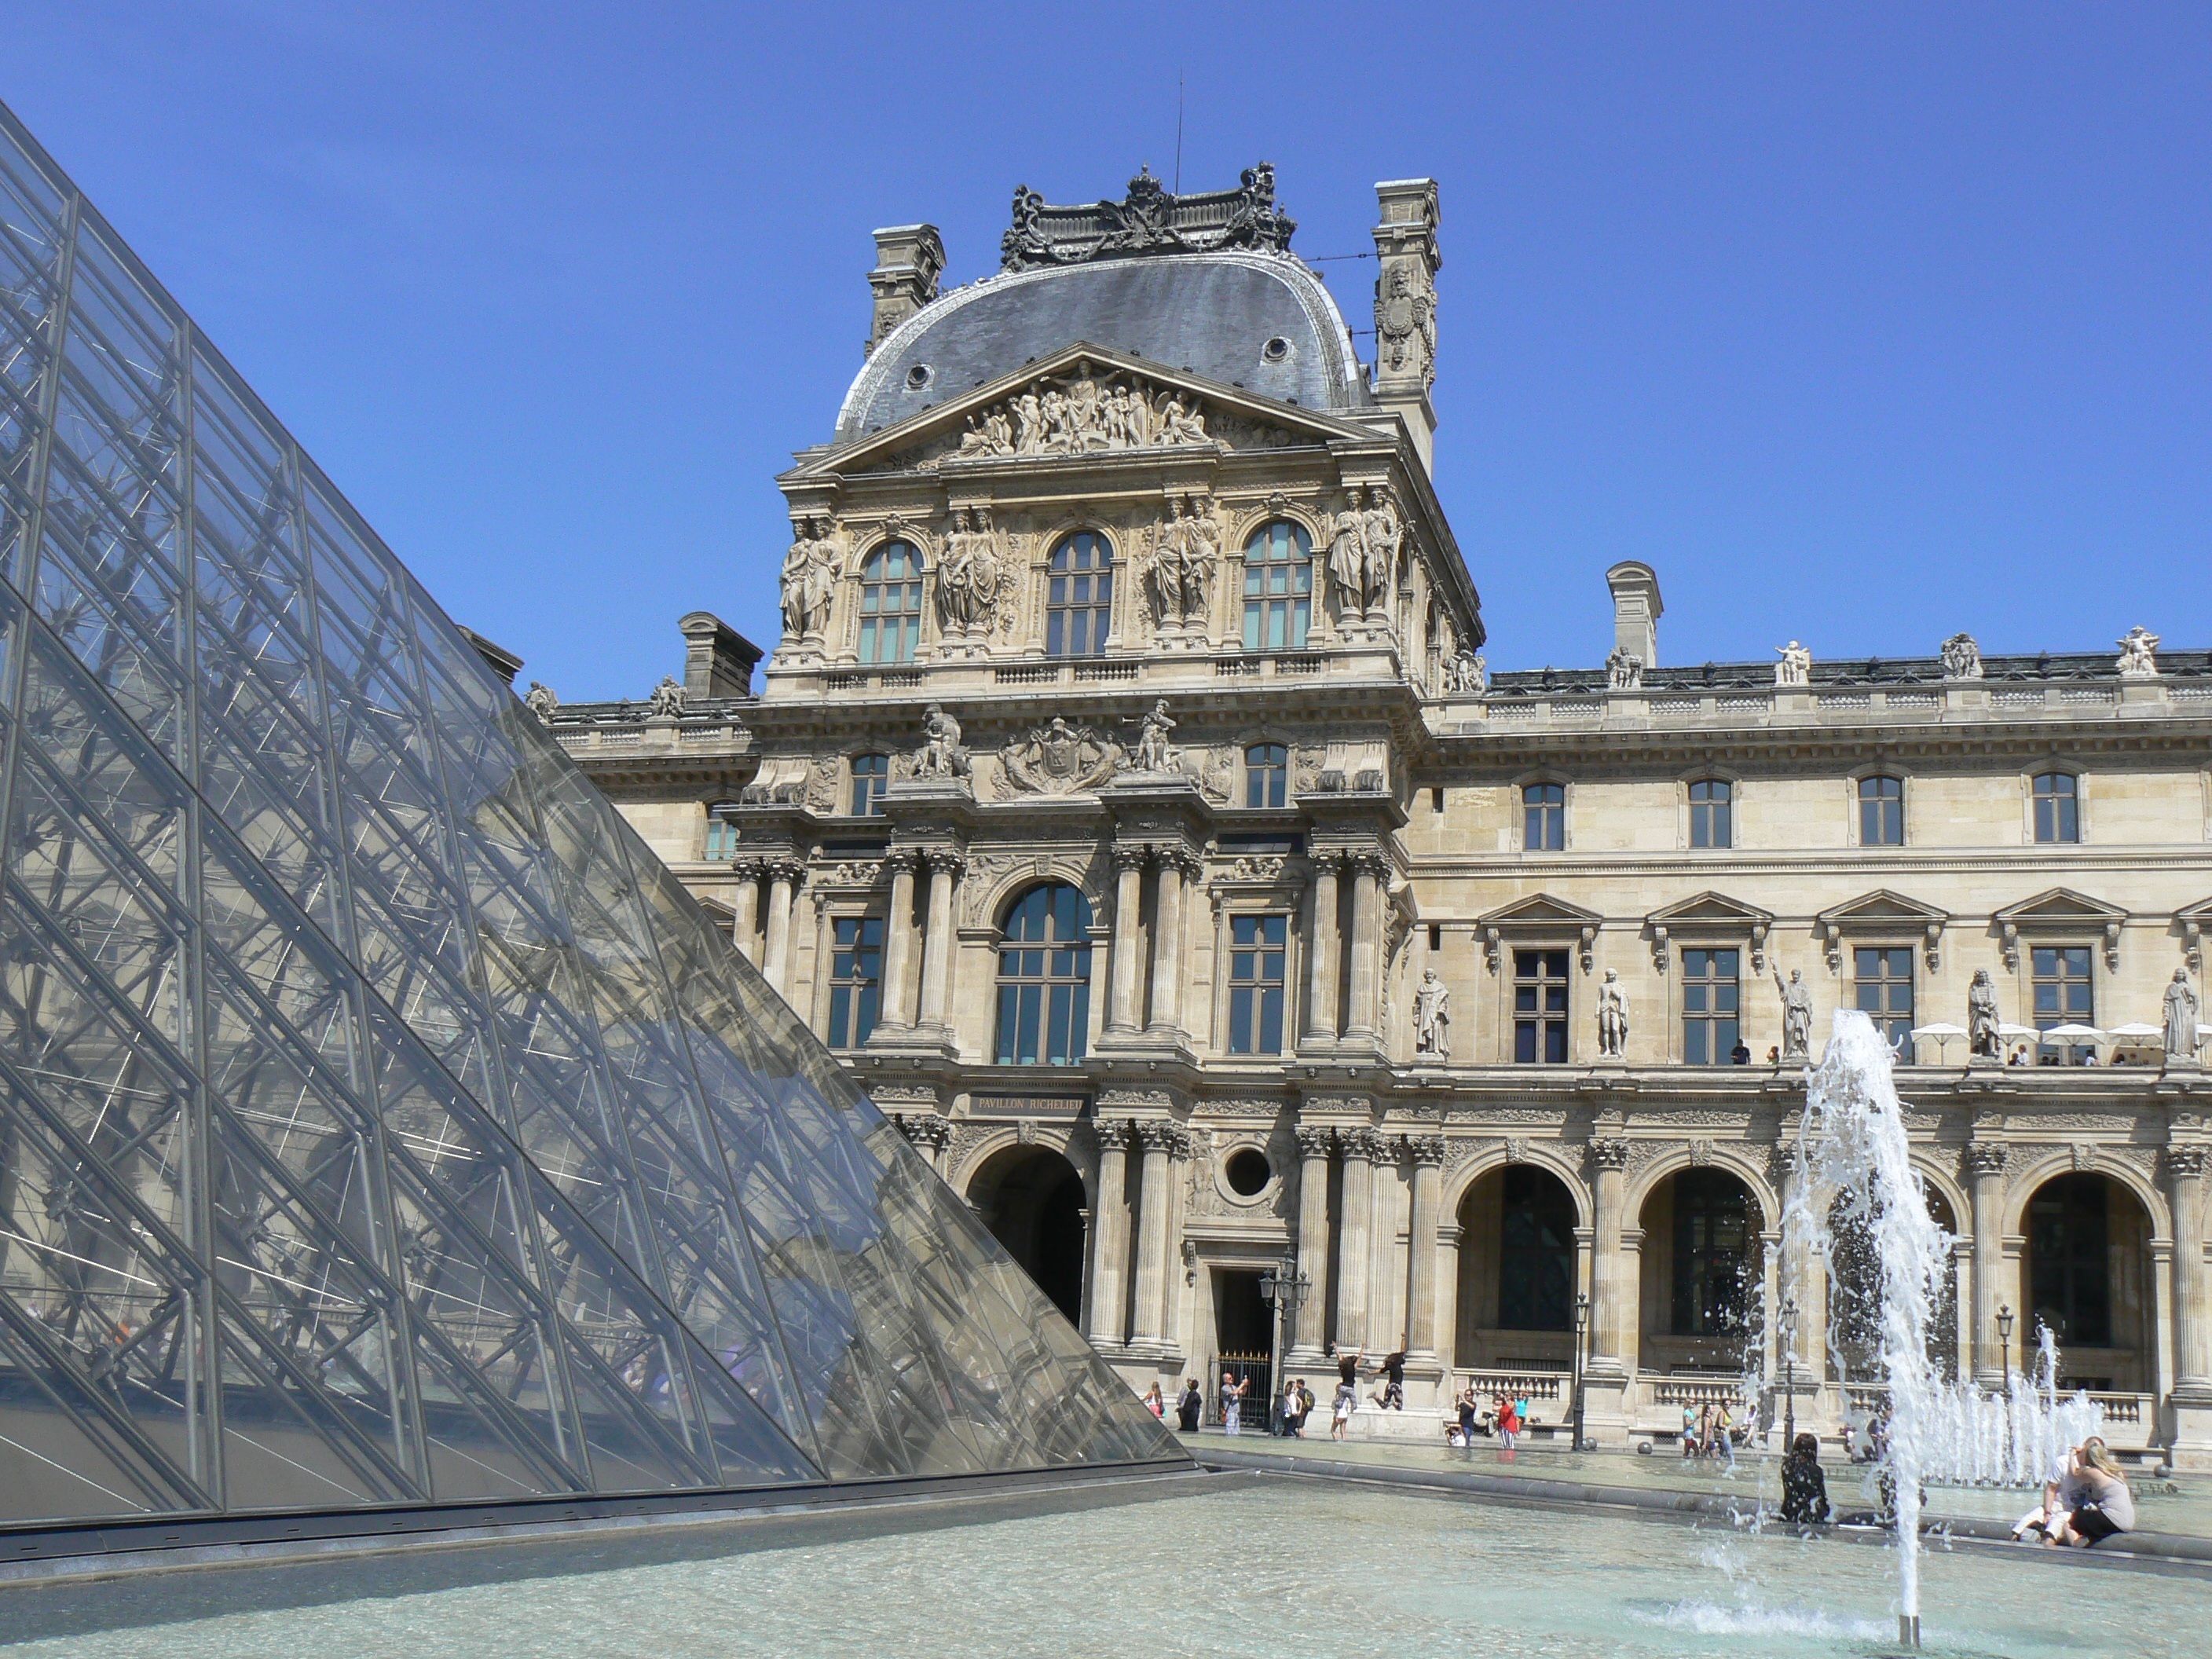
architecture, building, palace, paris, monument, travel, museum, pyramid, plaza, landmark, facade, tourism, louvre museum, town square, tourist attraction, basilica, site, tours, louvres, ancient history, ancient roman architecture